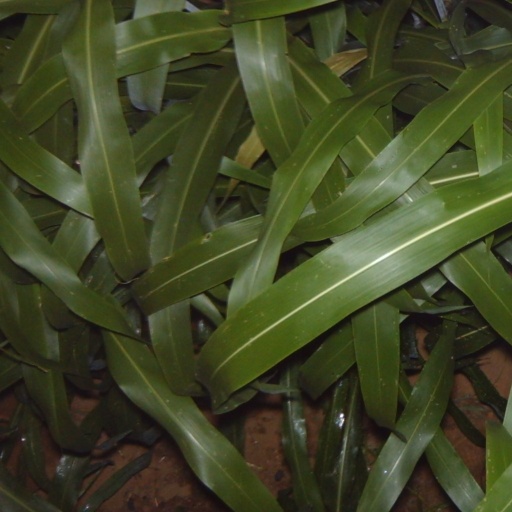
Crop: sorghum